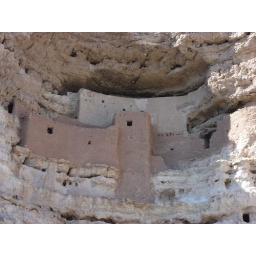
The monument is celebrating its centennial this year. That brown stuff wasn't in the 1906 picture.